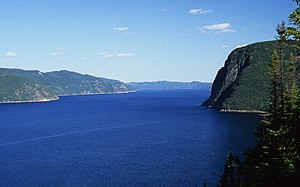
Saguenay–St. Lawrence Marine Park
Saguenay–St. Lawrence Marine Park er en marine-nationalpark i den canadiske provins Québec. Marinparken ligger hvor floden Saguenay River udvider sig til en fjord og møder floden Saint Lawrence.